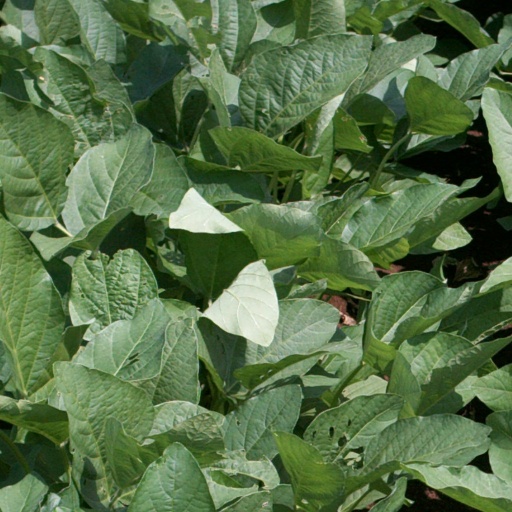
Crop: soybean